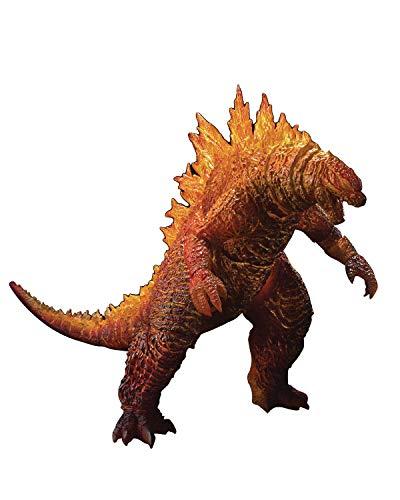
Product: TAMASHII NATIONS S.H. Monsterarts Burning Godzilla (2019) "King of The Monsters
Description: Burning Godzilla has been brought to scale by Tamashii Nations.
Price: $89.99
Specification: ProductDimensions:9x4x6inches|ItemWeight:1pounds|ShippingWeight:1pounds(Viewshippingratesandpolicies)|ASIN:B082VKGCTV|Manufacturerrecommendedage:13yearsandup